Visual Basic (classic)

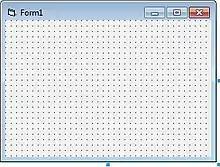
An empty form in Visual Basic 6

Forms are created using drag-and-drop techniques. A tool is used to place controls (e.g., text boxes, buttons, etc.) on the form (window). Controls have attributes and event handlers associated with them. Default values are provided when the control is created, but may be changed by the programmer. Many attribute values can be modified during run time based on user actions or changes in the environment, providing a dynamic application. For example, code can be inserted into the form resize event handler to reposition a control so that it remains centered on the form, expands to fill up the form, etc. By inserting code into the event handler for a keypress in a text box, the program can automatically translate the case of the text being entered, or even prevent certain characters from being inserted.